Suriname

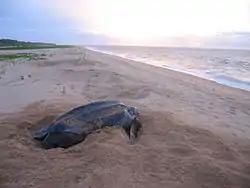
Leatherback sea turtle on the beach near the village of Galibi

After winning the 2020 elections, Chan Santokhi was the sole nomination for president of Suriname. On 13 July, Santokhi was elected president by acclamation in an uncontested election. He was inaugurated on 16 July in a ceremony without public attendance due to the COVID-19 pandemic.